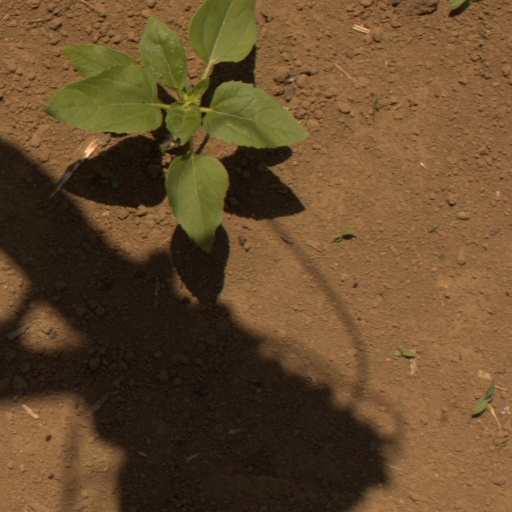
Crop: Jerusalem artichoke